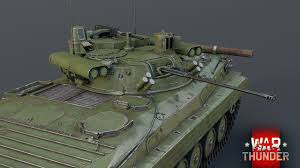
Label: BMP